Molly Brown House

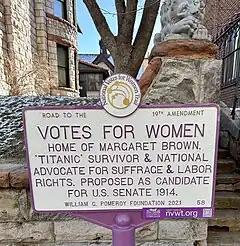
National Votes for Women Trail marker outside the Molly Brown House Museum

There is a trail marker outside the home as part of the National Votes for Women Trail; the marker was stolen in November 2023, but was found later that month.